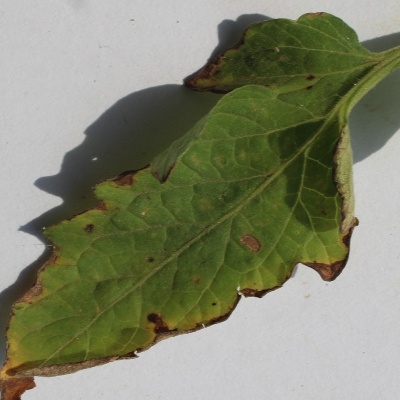
Crop: Tomato
Condition: leaf blight